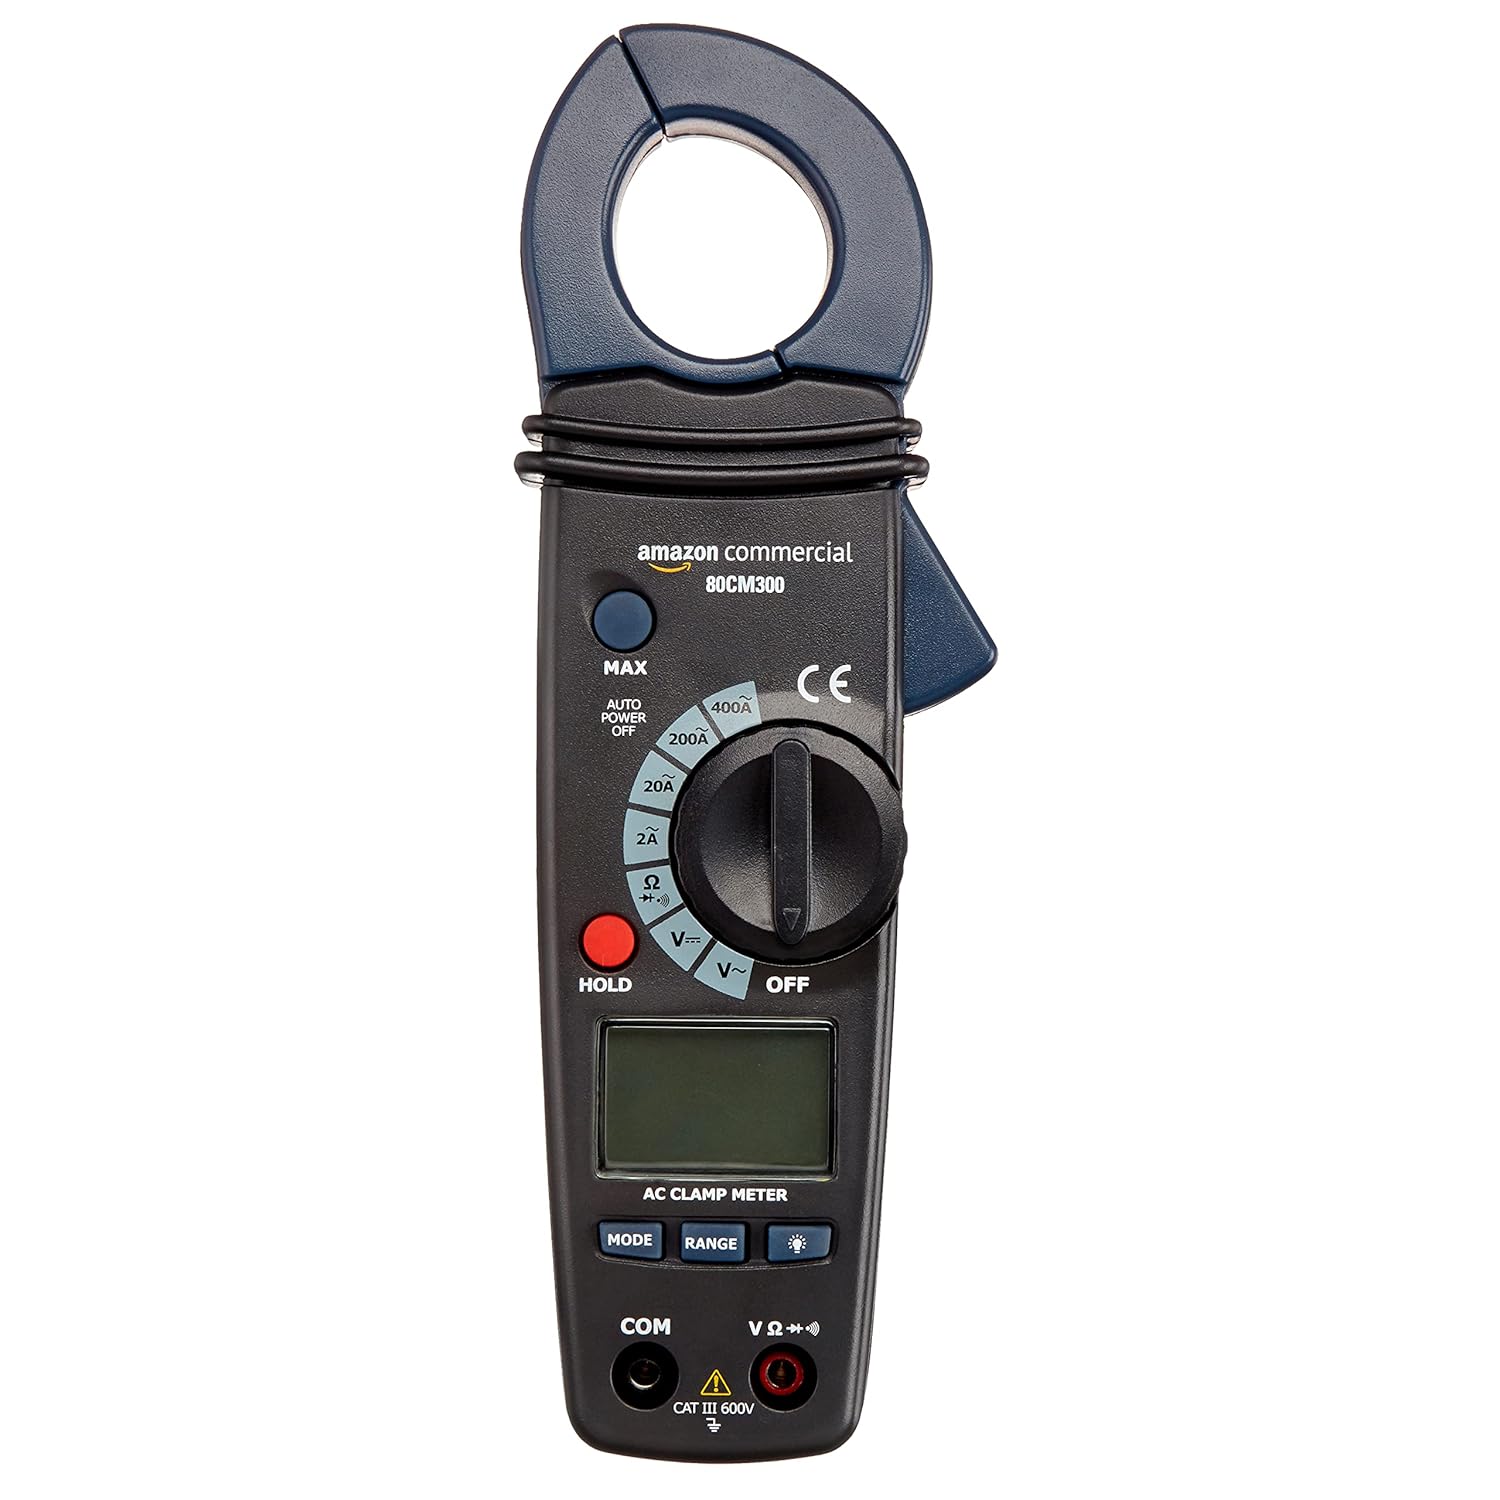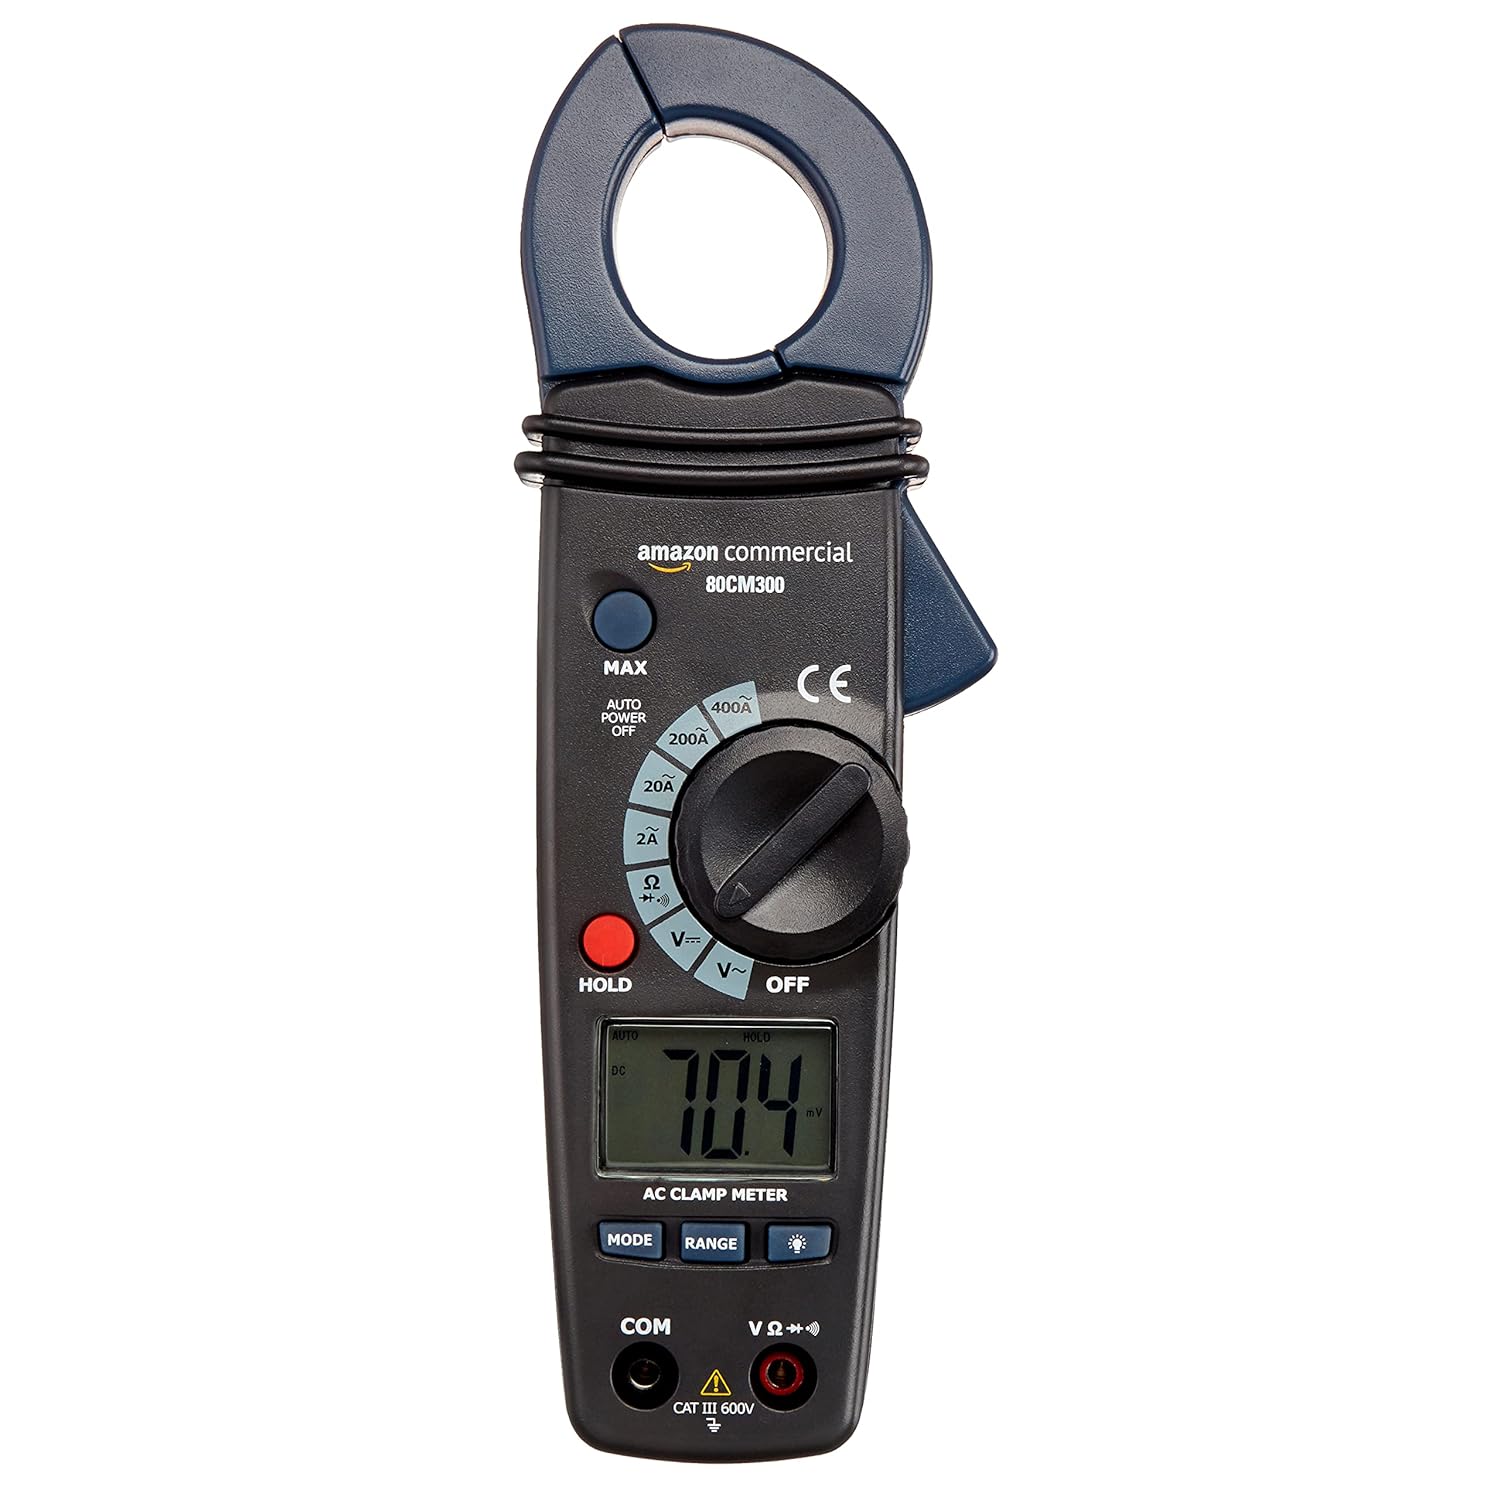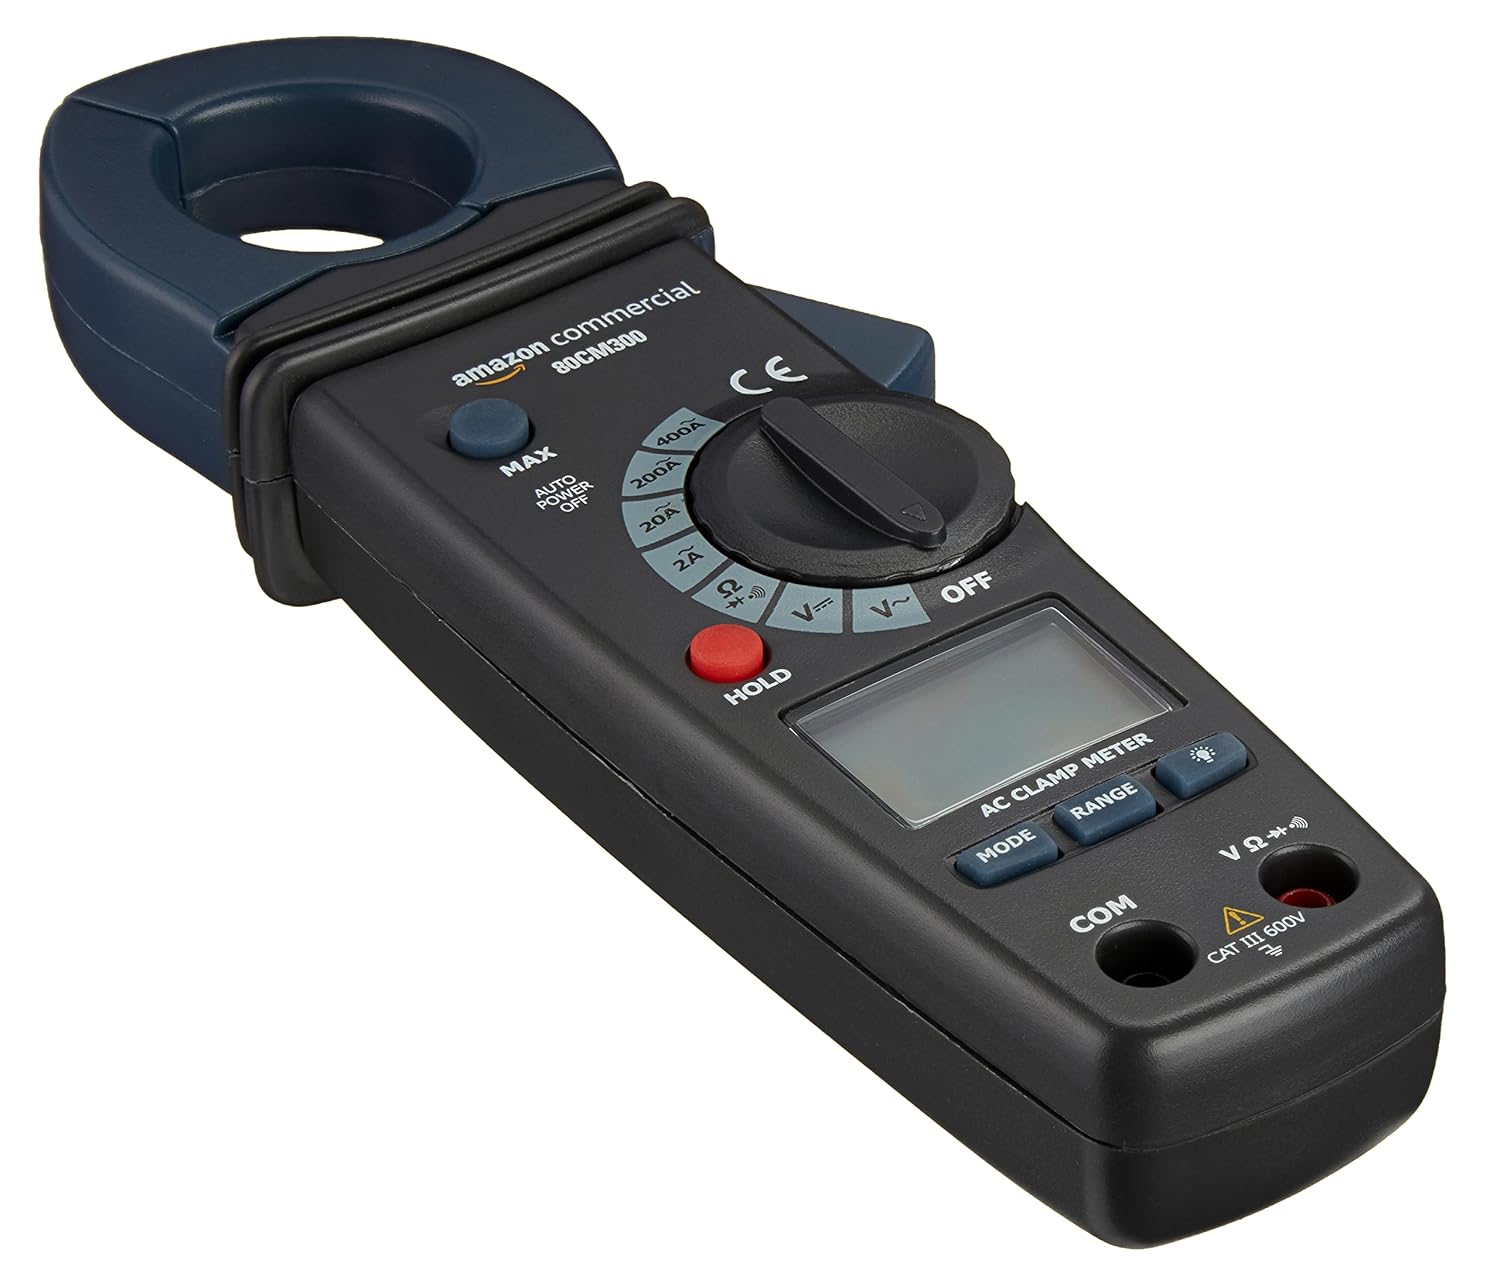
AmazonCommercial 400A AC Clamp Meter, 2000 Count
Category: Industrial & Scientific
An Amazon Brand
Features: Handheld clamp meter for taking voltage and frequency measurements | Compact size makes it easy to access hard-to-reach areas and compartments; fits into a pocket or tool belt | Counts up to 2,000 | Backlit LCD display for viewing and accessing measurements | CATIII 600V; max/data hold; 600V AC/DC, 400A AC; and max 1mA resolution to current measurement. | Included components: test leads, carrying case, two 1.5V AAA batteries, user manual | For use by professionals only